Earl Clark

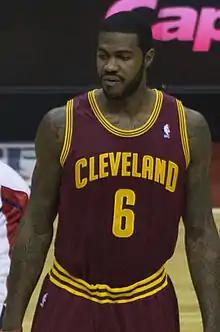
Clark with the Cleveland Cavaliers in 2013

Earl Rashad Clark (born January 17, 1988) is an American professional basketball player who last played for the Hsinchu Toplus Lioneers of the Taiwan Professional Basketball League (TPBL). He played college basketball for the University of Louisville and was drafted 14th overall by the Phoenix Suns in the 2009 NBA draft.